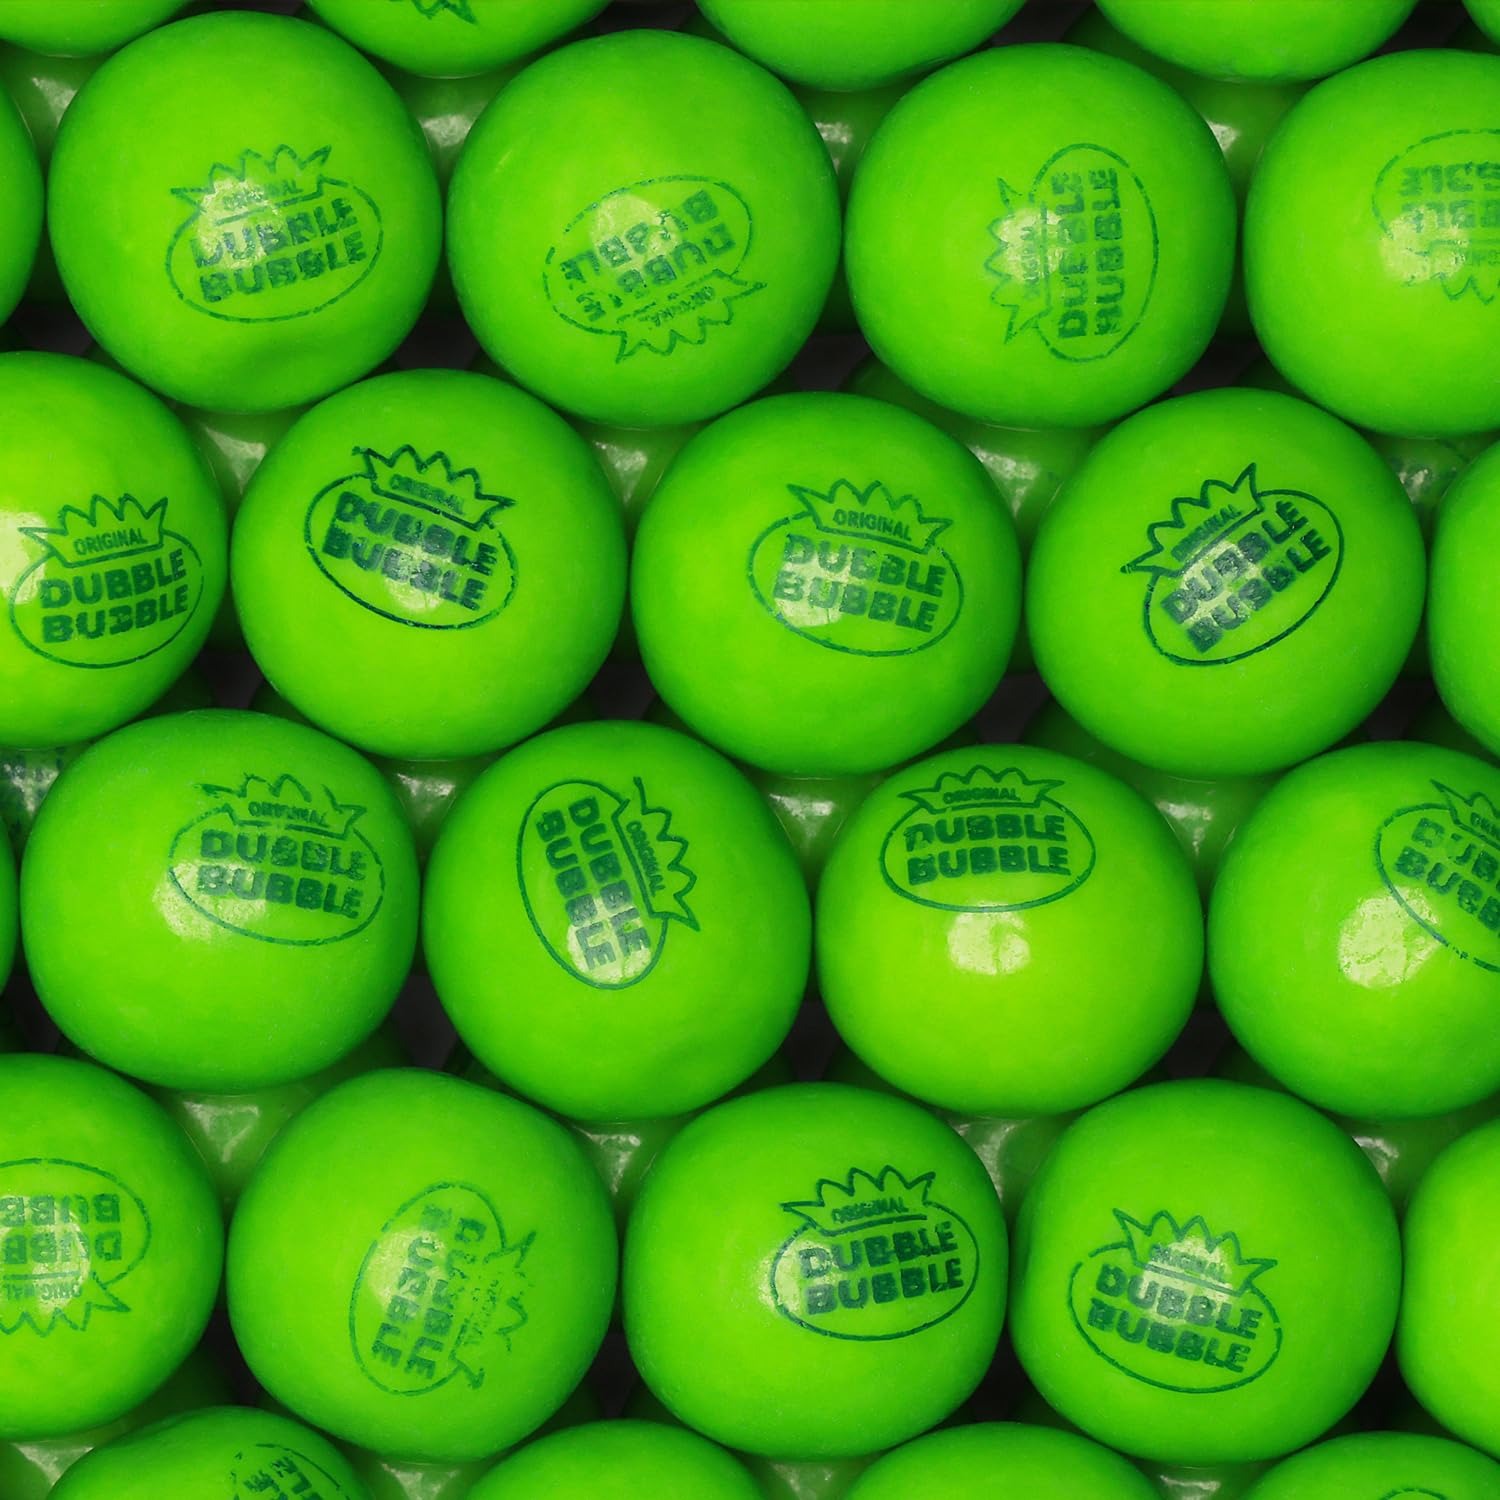
Item Name: Gumballs for Gumball Machine - 1 Inch Large Bubble Gumballs - Green Apple Flavored Bubble Gum Green Gumballs - Kids Gum - Bulk Gum Balls 1.7 Lb - Chewing Gum
Bullet Point 1: CRISPY APPLE FLAVOR: Enjoy the burst of mouth-watering apple flavor with every chew from these green-colored gumballs. These brightly colored gum balls are 1 Inch (25 mm) in size, making them the perfect addition to any candy buffet or as a stand-alone treat
Bullet Point 2: GUMBALL MACHINE REFILL: chewing gumballs come in a convenient 1.7 lb bulk pack (approx. 96pcs per bag), making them the perfect choice for anyone looking to refill their gum ball machine. Whether you're a business owner or just looking to add some fun to your home, these gumballs can be vended easily through any gumball vending machine with an appropriate dispensing wheel
Bullet Point 3: BOLD GREEN COLOR: Our crispy apple gumballs come in a vibrant green color, making them a fun and colorful addition to any occasion. Perfect for party favors, cake decorations, or even refilling your gumball machine, these gumballs are sure to impress and add a touch of excitement to your even
Bullet Point 4: GET THE PARTY STARTED: Everyone is sure to be happy with our bubble gum, which offers a softening texture with every chew and retains their delicious flavor. These gumballs are a great choice for birthday parties, baby shower goody bags, or just as a fun treat for Halloween, Christmas, Thanksgiving, Valentine's and St. Patrick's Day
Bullet Point 5: COMMITMENT TO QUALITY: At our company, we take pride in the quality of our gumballs ensuring a superior taste and texture. Our chewing gum made from the finest ingredients, and produced in a facility that does not use peanuts, tree nuts, or gluten
Product Description: Looking for a sweet and fruity treat that's sure to satisfy? Try our premium quality and gluten-free CRISPY APPLE gumballs! Made with the finest ingredients, these green-colored gum balls offer a burst of mouth-watering apple flavor with every chew. The gumballs come in 1.7LB bag, that contains approximately 96pcs. These gumballs are not only great for satisfying your sweet tooth, but they're also perfect for adding a pop of color to any occasion. Their vibrant green color makes them ideal for decorating cakes, filling party favors, or even adding to goody bags. Plus, their softening texture with every chew makes them a hit with kids and adults alike. So, whether you're looking to refill your gum ball machine, add some excitement to your party favors, or just indulge in a classic bubble gum experience, our gumballs are the perfect choice. You can trust that our chewing gum produced in a facility that is free from peanuts, tree nuts, and gluten, ensuring a safe and tasty treat for all. Get the party started with our delicious and colorful gumballs - the perfect addition to any celebration!
Value: 96.0
Unit: Count

Price: 22.59